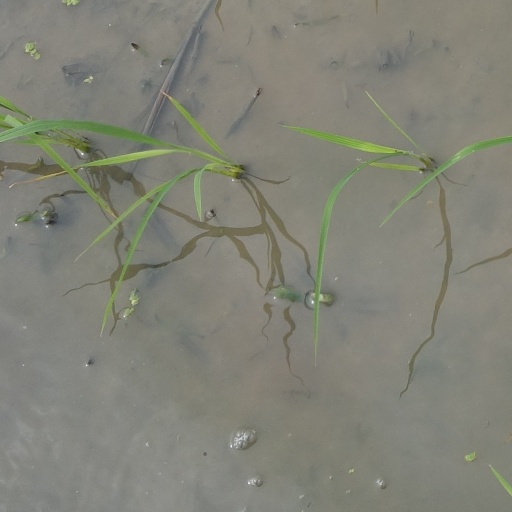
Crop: rice